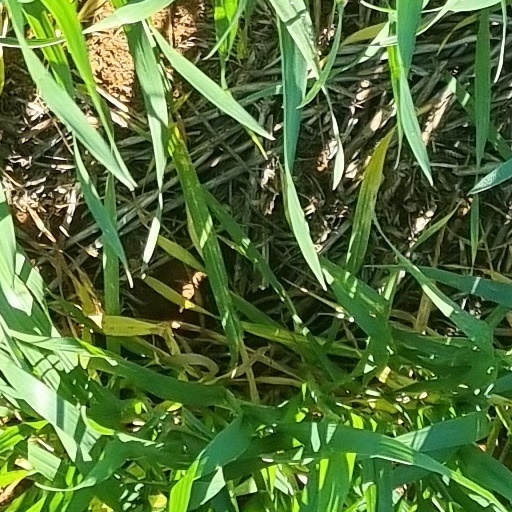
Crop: wheat